Richard Fidler

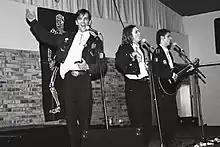
Fidler ("right, holding guitar") performing with Tim Ferguson and Paul McDermott as the Doug Anthony All Stars

Fidler came to prominence in the 1980s as a member of the Doug Anthony All Stars (DAAS), an Australian musical comedy group also comprising Tim Ferguson and Paul McDermott. The guitar Fidler used often during his time with the DAAS was a black Yamaha APX 9-12 tuned to D standard; however he did use a metallic green 6 string acoustic in standard tuning in a couple of songs on "Live at the National Theatre (New York)" and used a generic electric guitar in a cover of "Anarchy in the U.K." on "The Big Gig". That guitar was in standard tuning. On "DAAS Icon", the bulk of the album was recorded with an electric guitar in standard tuning; however, some songs featured the APX 9-12. The group disbanded in 1994.